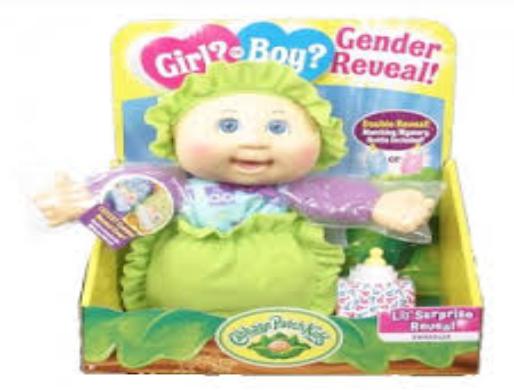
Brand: Cabbage Patch Kids
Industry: Leisure